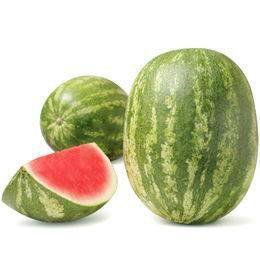
Label: Watermelon